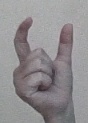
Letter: nun